Tipner

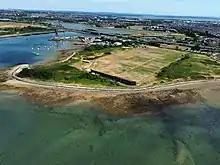
Tipner Range, which closed in 2020, is being considered for redevelopment as housing.

Tipner is a residential district of Portsmouth, located on the north western corner of Portsea Island in southern England. It includes a housing estate, built during the 1930s, that used to function as married quarters for the Royal Navy, a yachting club, allotments, a primary school, The Harbour special school, and indoor and outdoor rifle ranges. There is a nearby sports centre at Alexandra Park. Tipner is bounded to the north and west by the M275 motorway and Tipner Lake. To the south is Stamshaw.